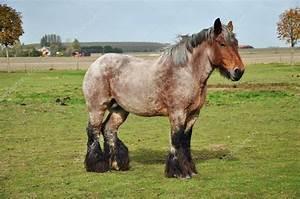
horse